Jurassic Park (film)

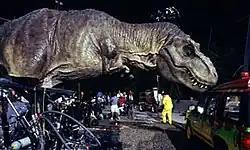
A life-sized Tyrannosaurus robotic model, with hydraulics where the dinosaur's feet would be, touches a car in a movie set.

Universal lacked a stage large enough to accommodate the "T. rex" breakout set, which was instead filmed on Stage 16 at Warner Bros. Studios, located nearby. Filming began there on October 27, 1992, with the stage decorated to match the Hawaii footage. The sequence is set at night during a storm, and the stage included rain machines and mud, making the shoot wet and messy for the cast and crew. Spielberg anticipated that the sequence could be the most difficult of the film, due to the rain machines and the logistics of using a life-sized "T. rex" animatronic. Complications arose when the "T. rex" began to shake and quiver from extra weight, as the dinosaur's foam rubber skin had absorbed a significant amount of the rainwater. Crew members had to dry the model with shammys between takes. The animatronic also lost a tooth during a scene in which it attacks the glass roof on one of the tour vehicles.